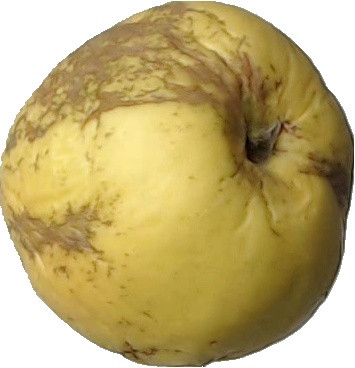
Label: apple_golden_1